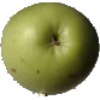
Label: Apple Granny Smith 1